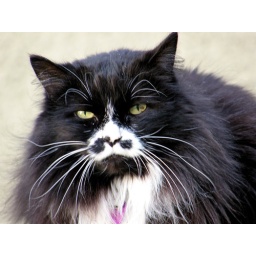
Black and White cat around the building 477 Lampson, Esquimalt, British Columbia